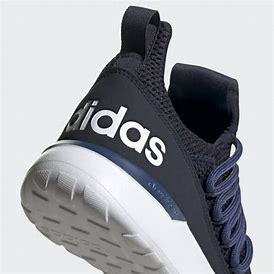
Brand: Adidas
Model: Lite Racer Adapt 3